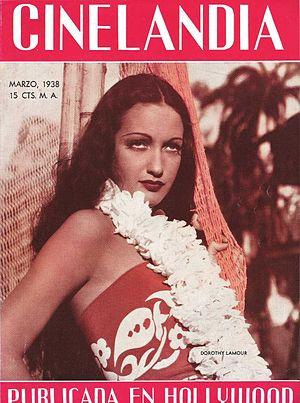
Dorothy Lamour, de son vrai nom Mary Leta Dorothy Stanton, était une actrice et chanteuse américaine née le 10 décembre 1914 à La Nouvelle-Orléans, et morte le 22 septembre 1996 à Los Angeles.
Toura, déesse de la jungle est un film américain réalisé par George Archainbaud, sorti en 1938.